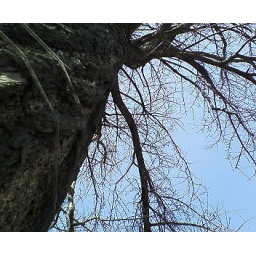
sacred tree of the small shrine in the mountain